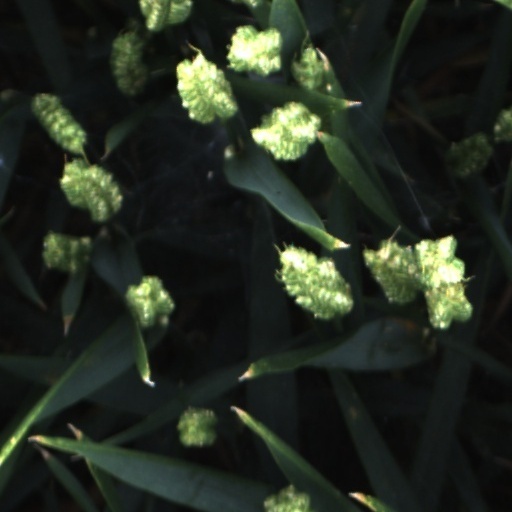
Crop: wheat